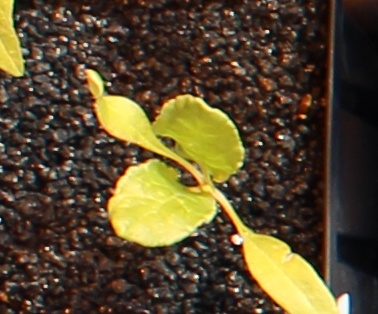
Label: Sugar beet